Cinema 1: The Movement Image

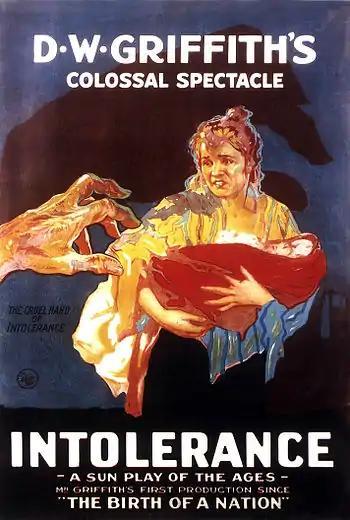
Poster for Griffith's "Intolerance" (1916)

"...the American cinema constantly shoots and reshoots a single fundamental film, which is the birth of a nation-civilisation, whose first version was provided by Griffith."